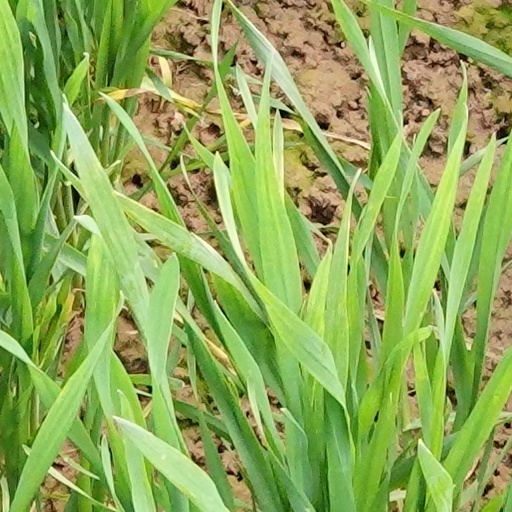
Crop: wheat